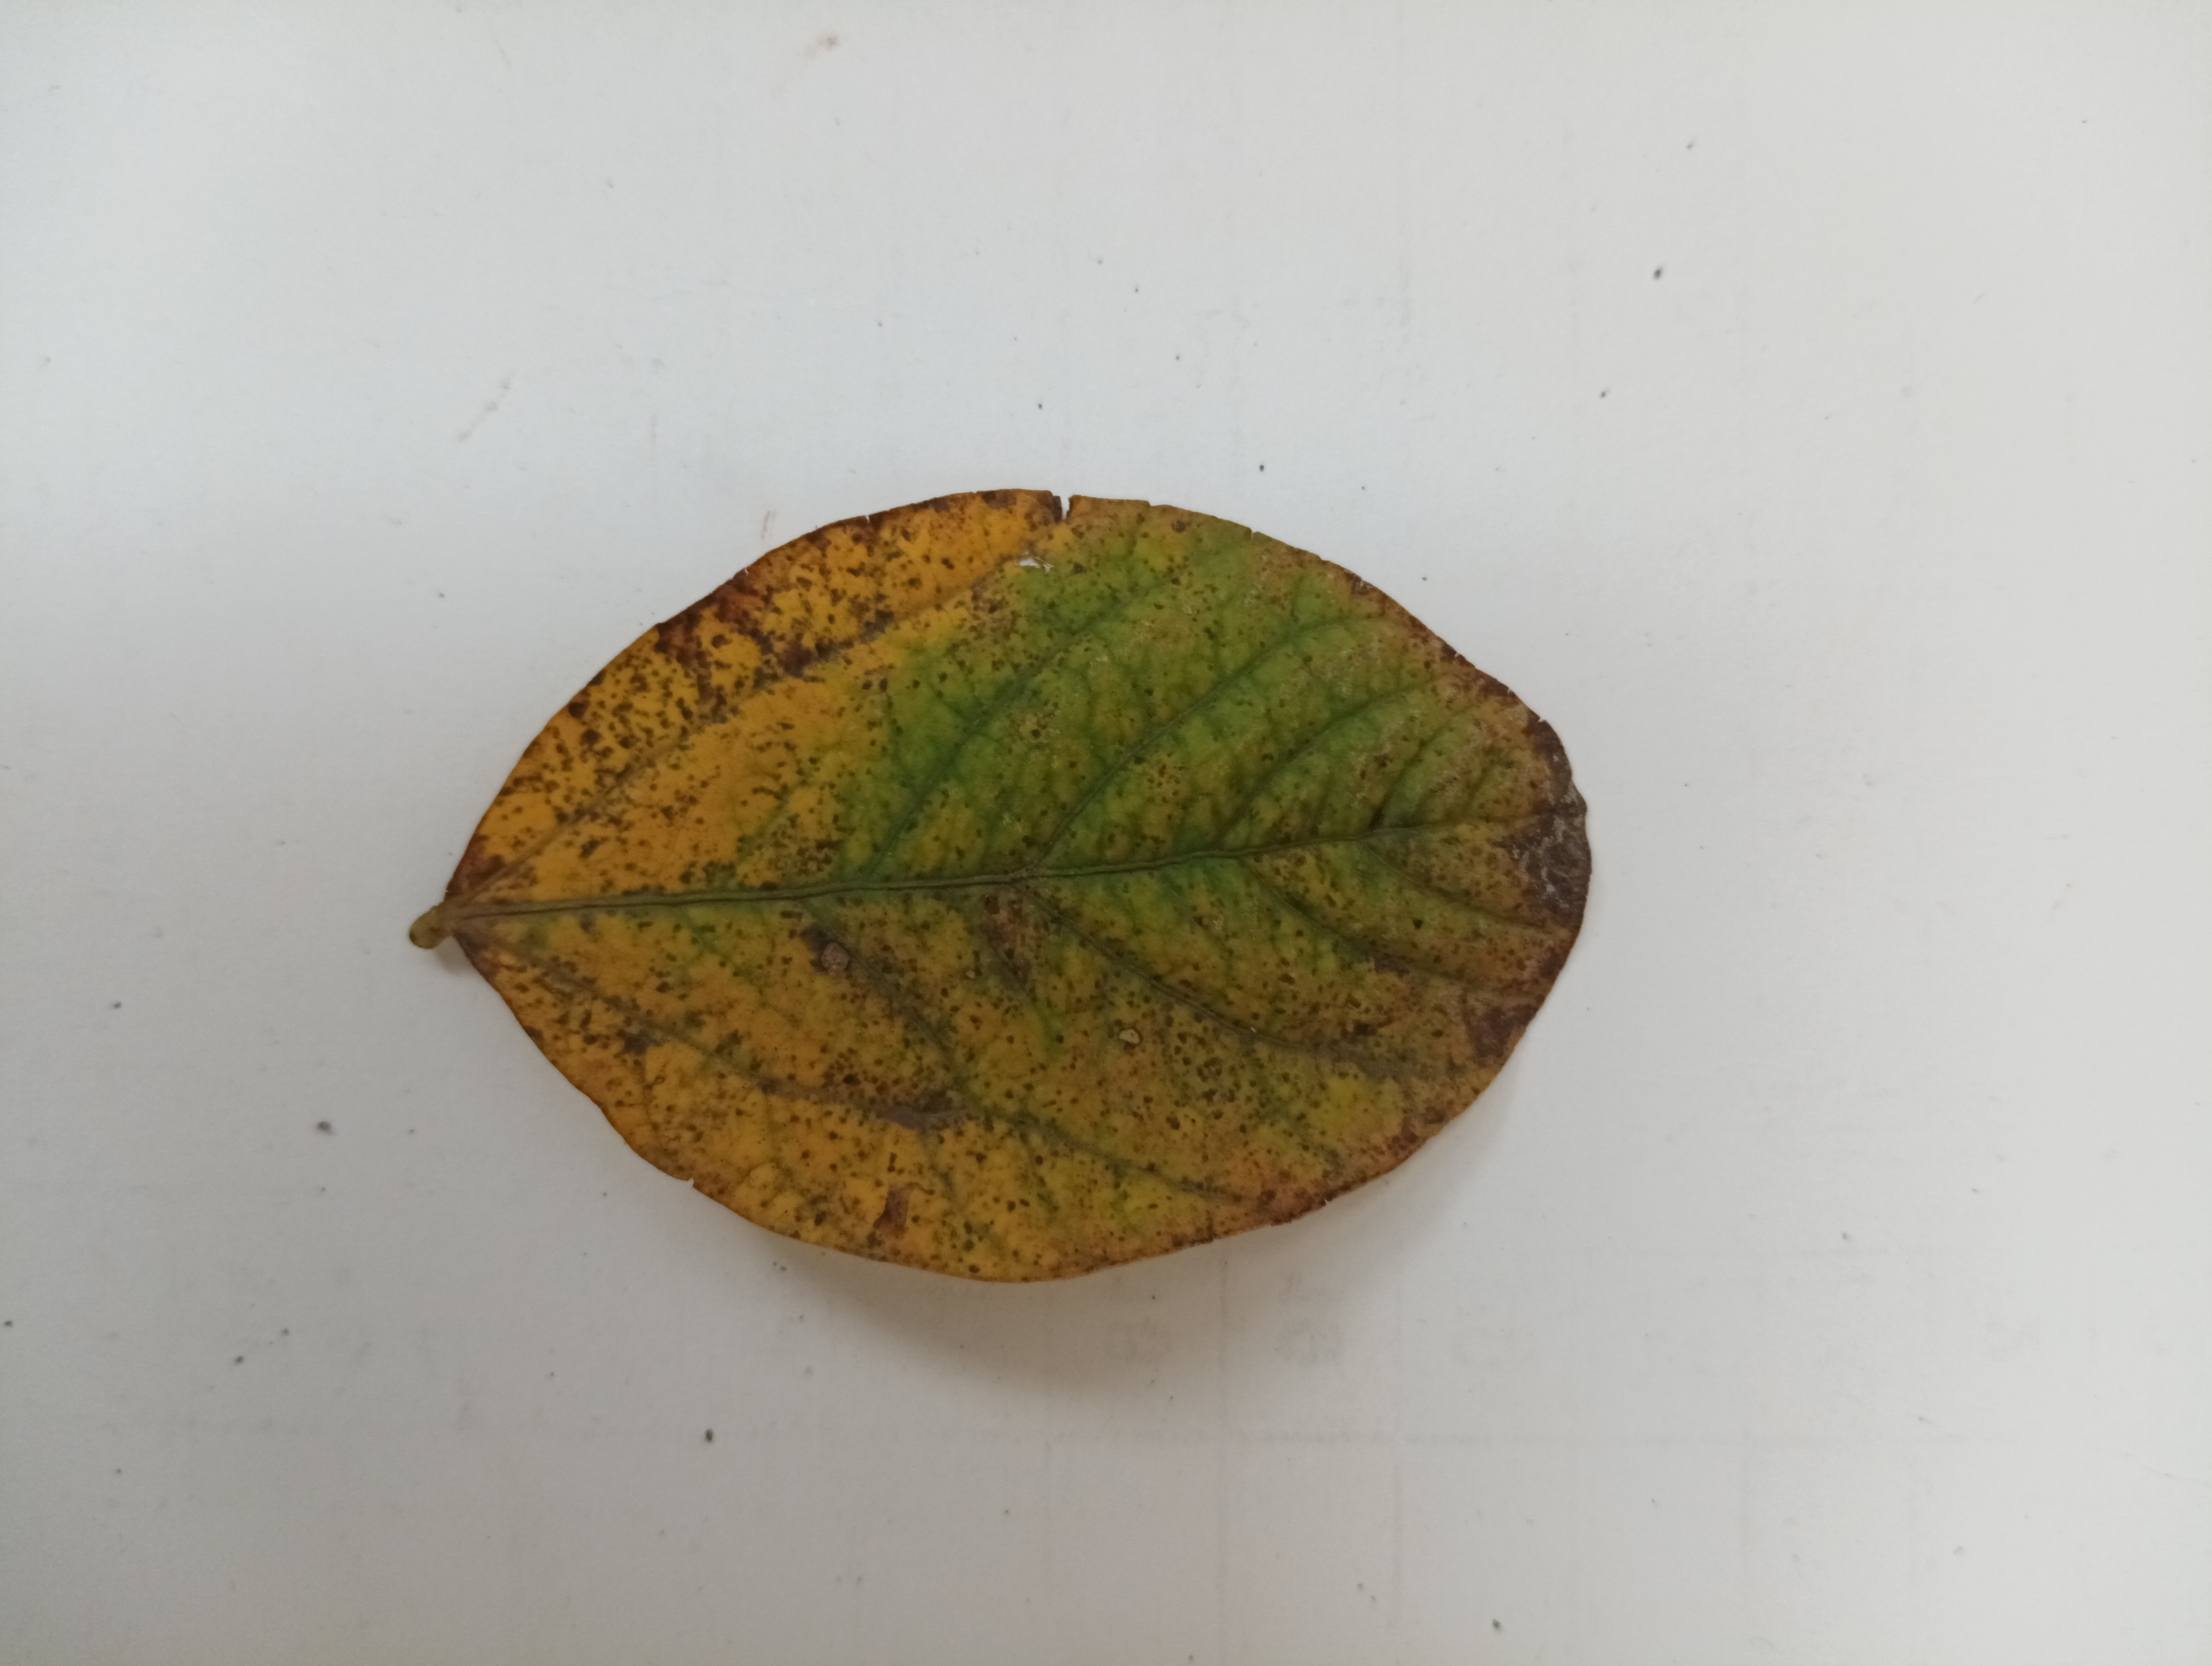
Label: Vein Necrosis